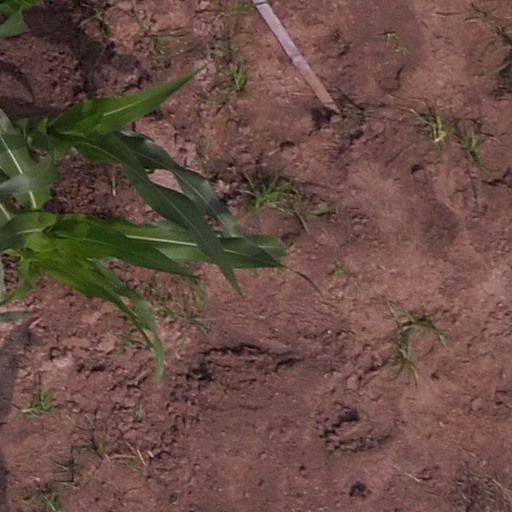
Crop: maize; corn